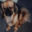
Label: dog